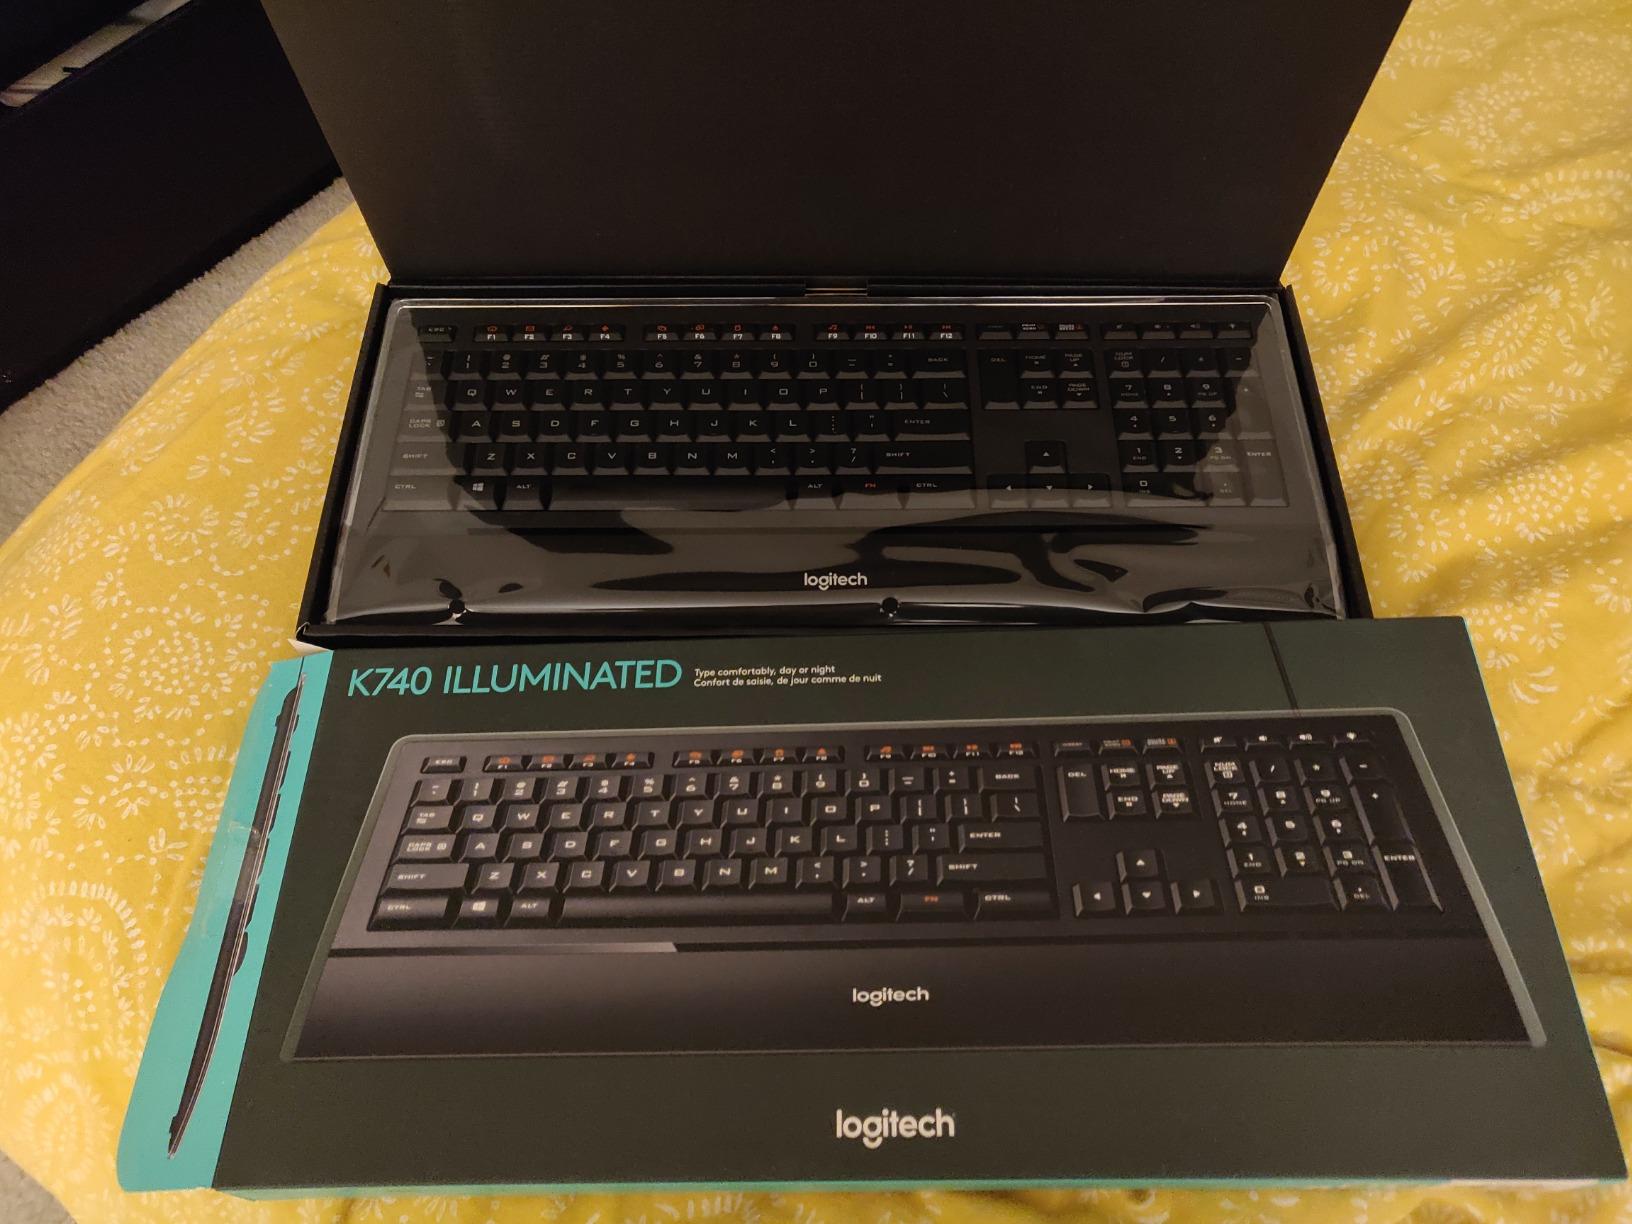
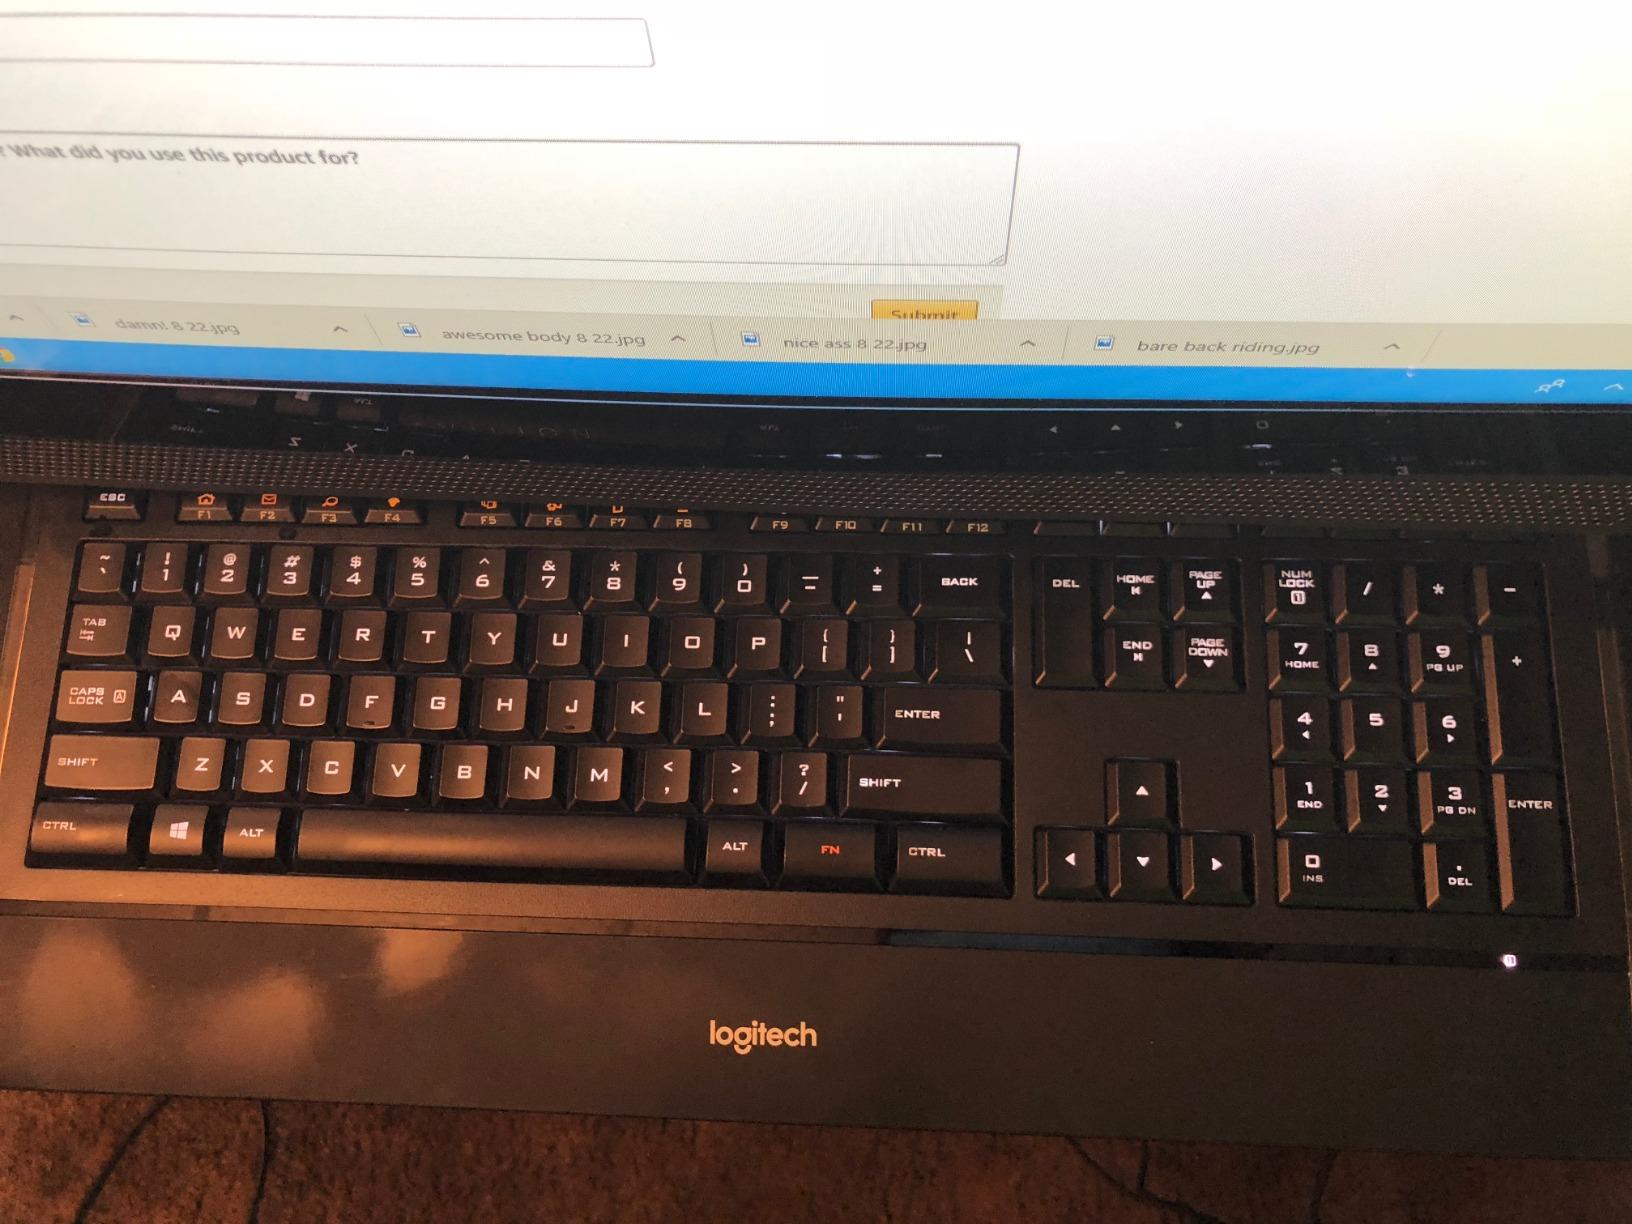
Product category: keyboard
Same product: yes